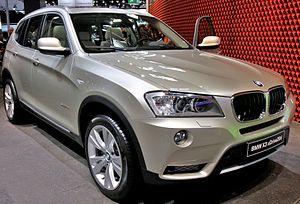
La BMW X3 est un crossover haut de gamme produit par le constructeur allemand BMW.